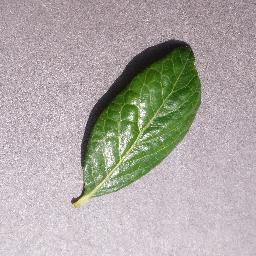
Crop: blueberry
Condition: healthy